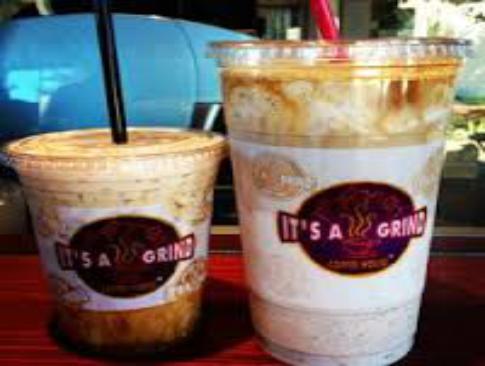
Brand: It's a Grind Coffee House
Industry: Food